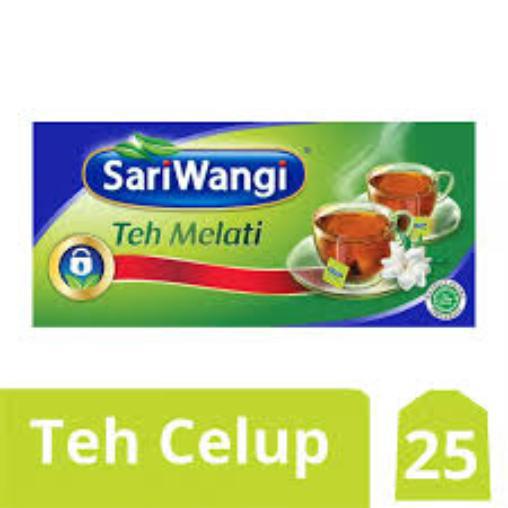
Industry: Food